Sultanate of Bacan

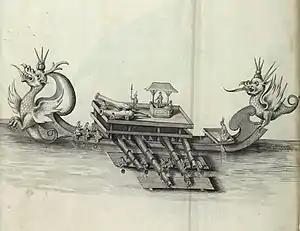
A Malukan kora kora (large outrigger geared for warfare) in a manuscript from 1561

During the next decades Bacan played a subordinate role in relation to Ternate and Tidore. A sultan called Alauddin (I) appears in the 1520s and lived in a shifting state of alliance and hostility with the Portuguese. When he tried to keep aloof of the Europeans, a Portuguese expedition raided the capital in 1534 and even destroyed the royal graves. By the mid 16th century the sultanate produced as much cloves as Ternate. It was an important port of call for ships going from Ternate to other parts of the archipelago, and from Banda or Ambon to Ternate. Papuan chiefs sometimes visited Bacan with their vessels and had friendly ties with the sultan. Alauddin's son and successor was Hairun (1557-1577), not to be confused with his maternal uncle Hairun of Ternate. Islam was still confined to a thin layer of society while most inhabitants followed local religious practices. Hairun was on bad terms with his similarly-named uncle of Ternate. He therefore sought support with the Portuguese and converted to Catholicism, adopting the name Dom João. The conversion of the ruler and part of the inhabitants led to trouble after 1570. The new Ternatan ruler Babullah, a cousin and brother-in-law of Dom João, held a strongly Muslim and anti-Portuguese position and attacked Christianized areas of Maluku, including Bacan. While the Portuguese were expelled from Ternate in 1575, Dom João was forced to revert to Islam; nevertheless, Babullah sent emissaries who poisoned his cousin in 1577. Bacan was badly ravaged in the process and its history in the next decades is rather obscure. A son or brother of Dom João, Dom Henrique, was allowed by Ternate to fill the throne but soon started to collude with the Portuguese and was killed in battle in 1581. Christianity was largely suppressed, though a congregation remained in Labuha on Bacan Island under troubled conditions.